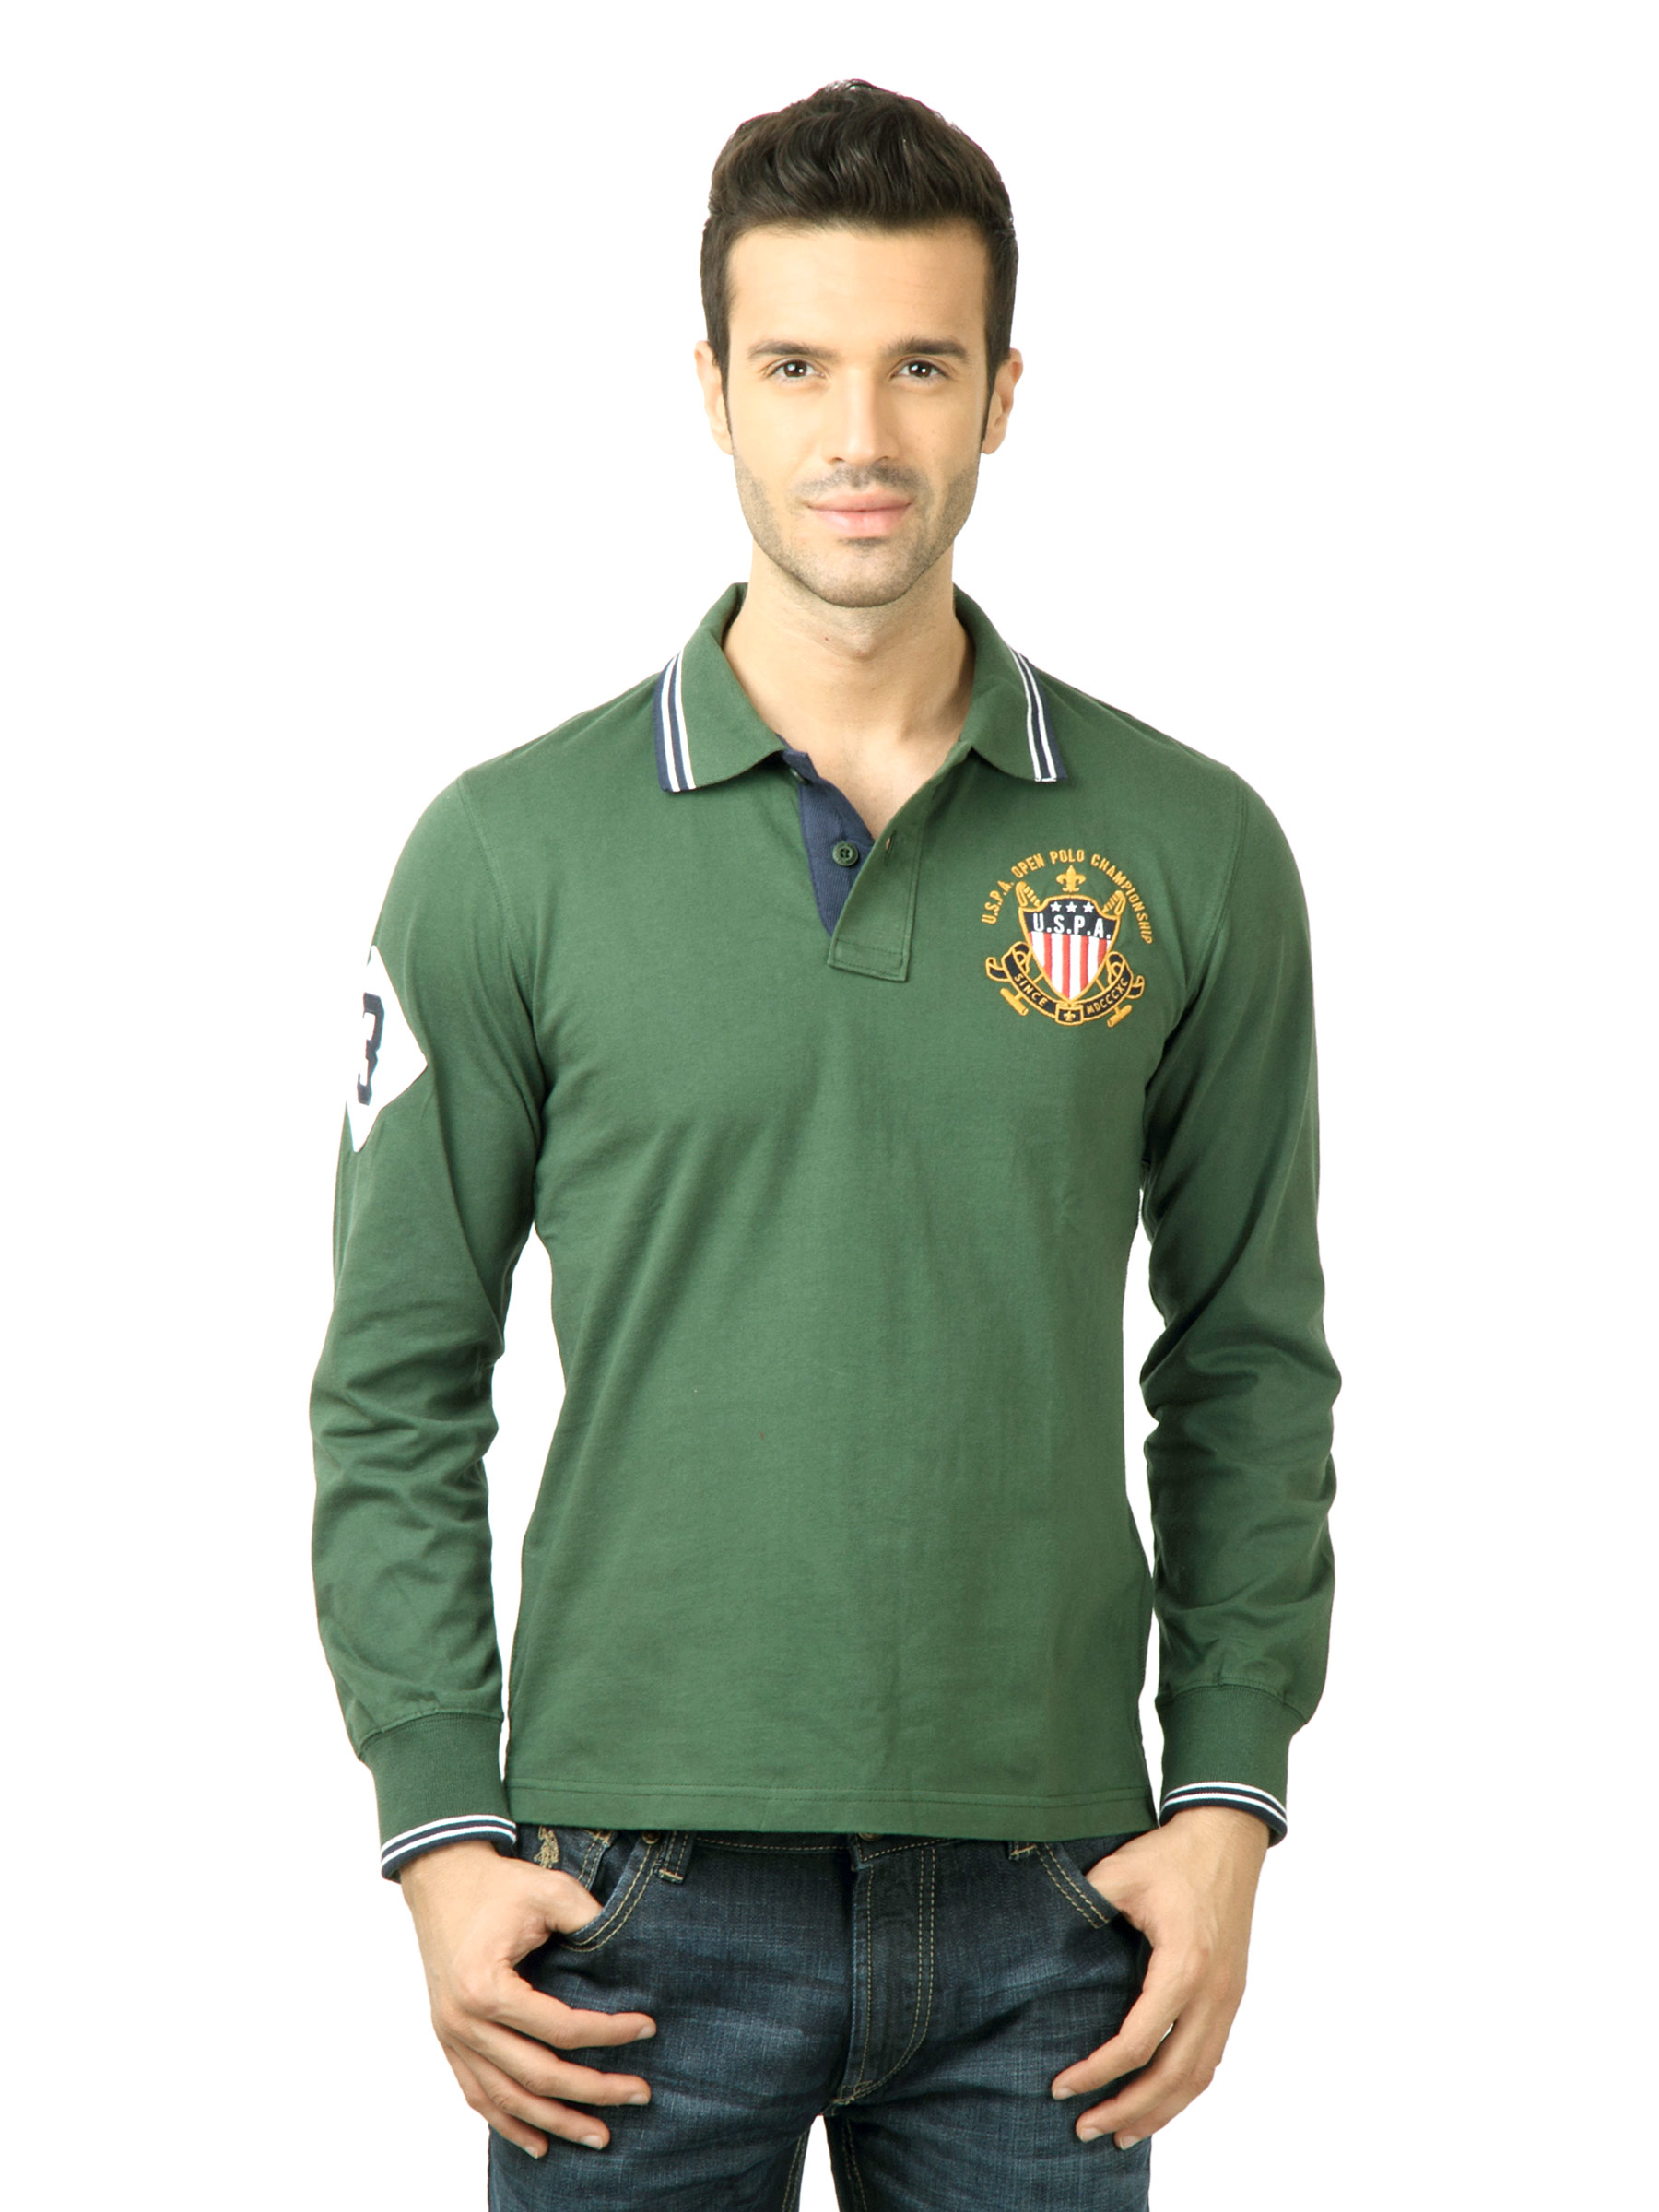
U.S. Polo Assn. Men Solid Green T-shirt
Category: Apparel / Topwear / Tshirts
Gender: Men
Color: Green
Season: Fall 2011
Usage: Casual